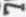
Number: 7